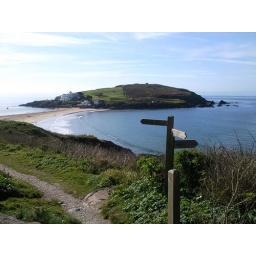
Taken in mid autumn from the window of my mobile office (van).